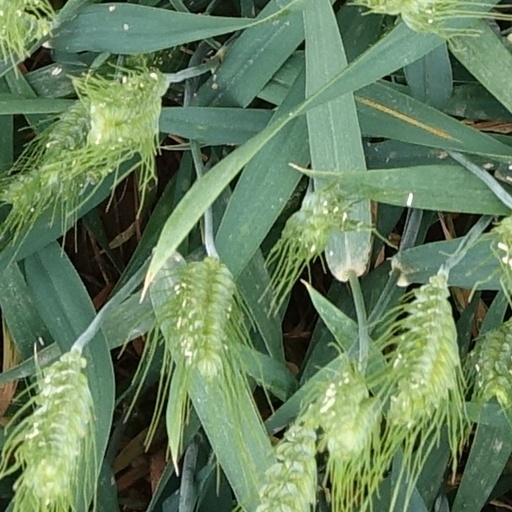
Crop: wheat